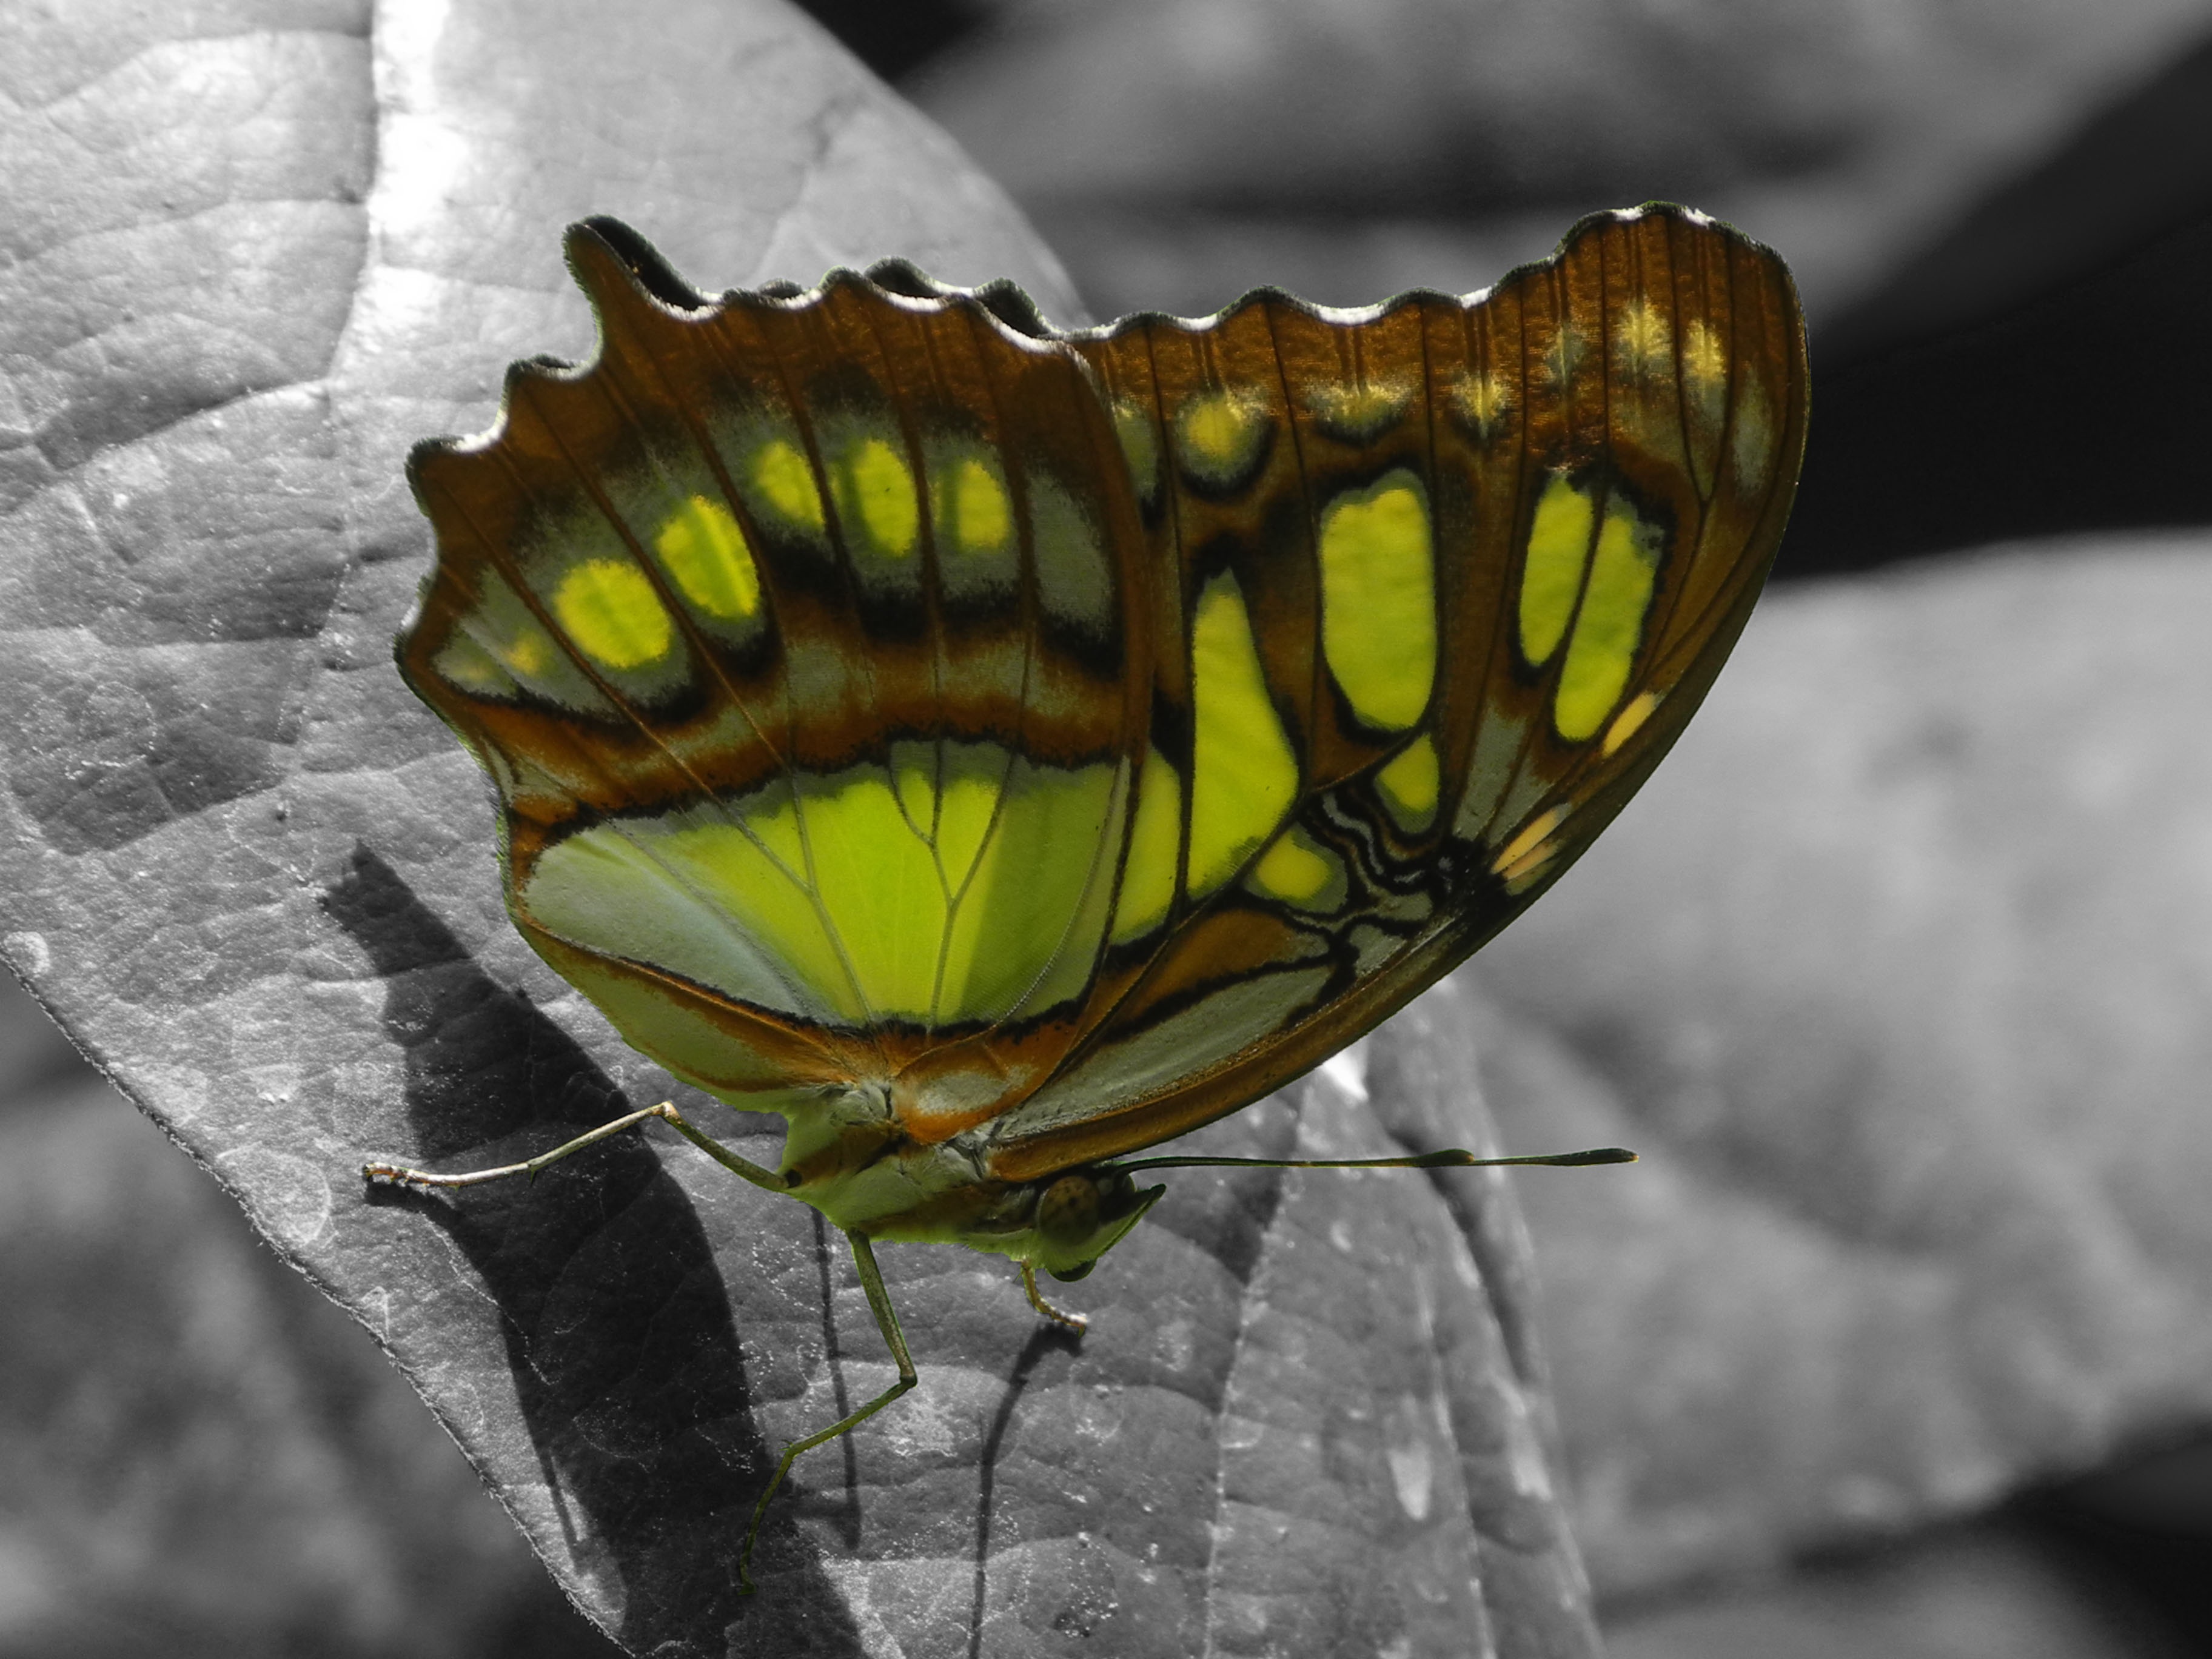
nature, wing, photography, leaf, flower, green, insect, butterfly, yellow, close, fauna, invertebrate, close up, butterflies, nymphalidae, macro photography, arthropod, edelfalter, pollinator, plant stem, moths and butterflies, glory passion butterfly, philaethria dido